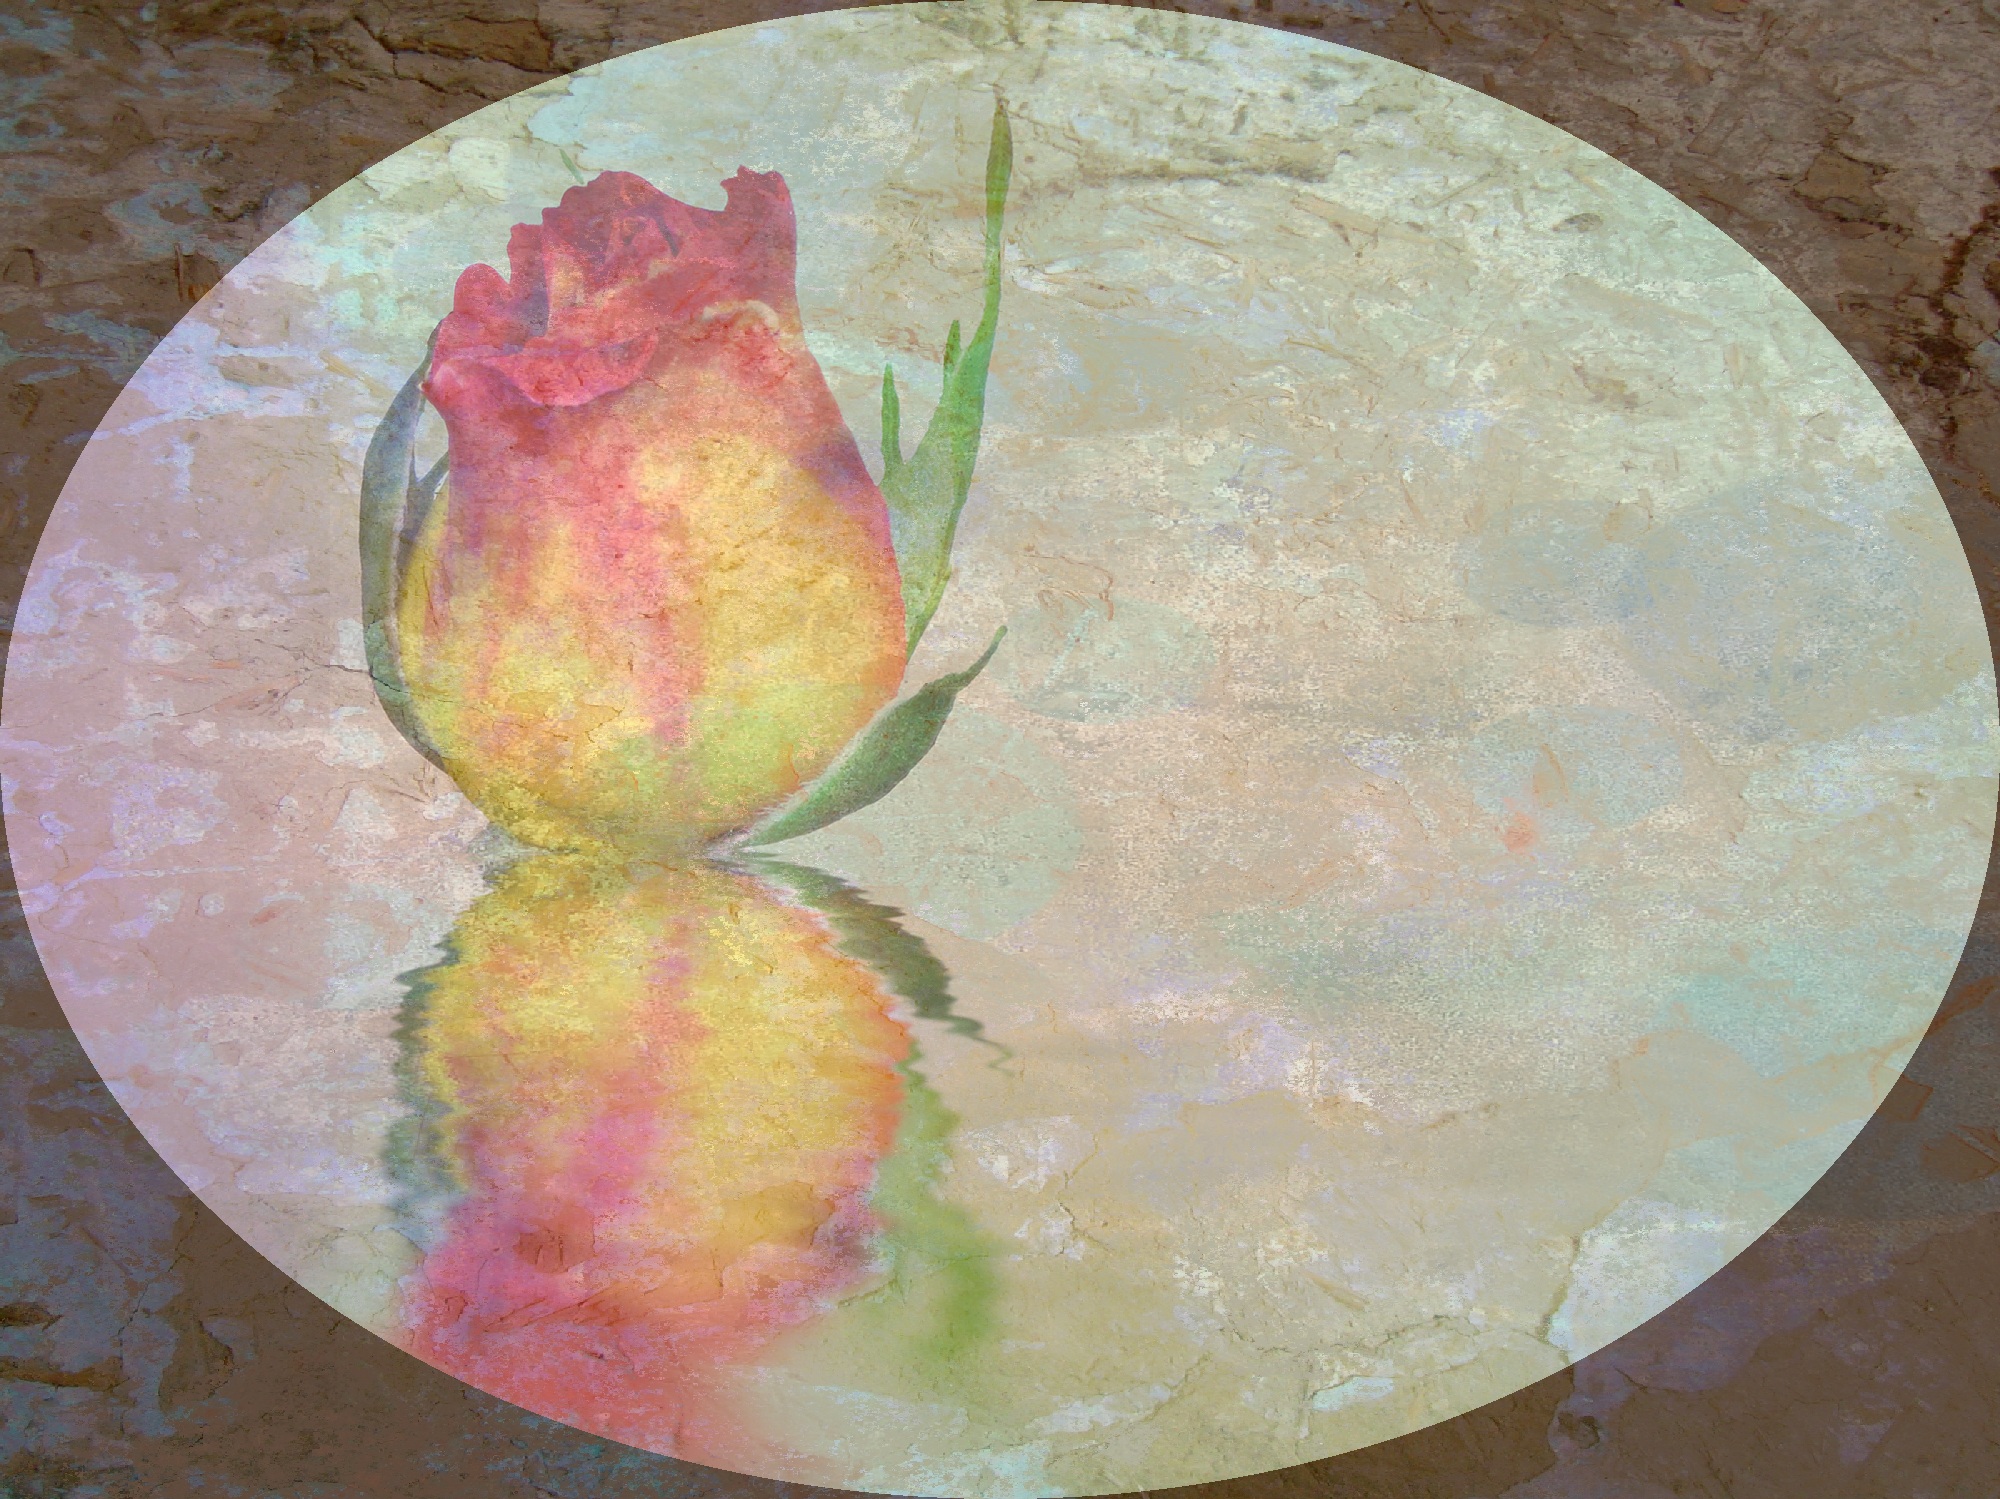
blossom, plant, leaf, flower, petal, bloom, rose, food, produce, still life, circle, painting, ornament, art, beauty, bud, shape, greeting card, sublime, mirroring, noble, flowering plant, watercolor paint, land plant